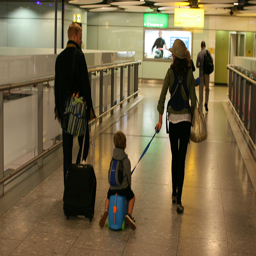
there is a woman that is pulling a boy on a luggage
The woman is pulling the child on a suitcase.
A man pulls a suitcase and a woman pulls a bag with a child on it.
A boy rides a suitcase while walking with two people.
A couple of people walking down a hallway.